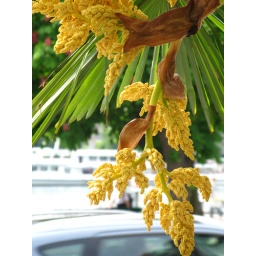
around Luzern - palm tree flower